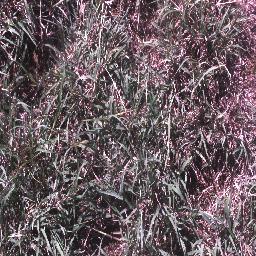
Label: negative